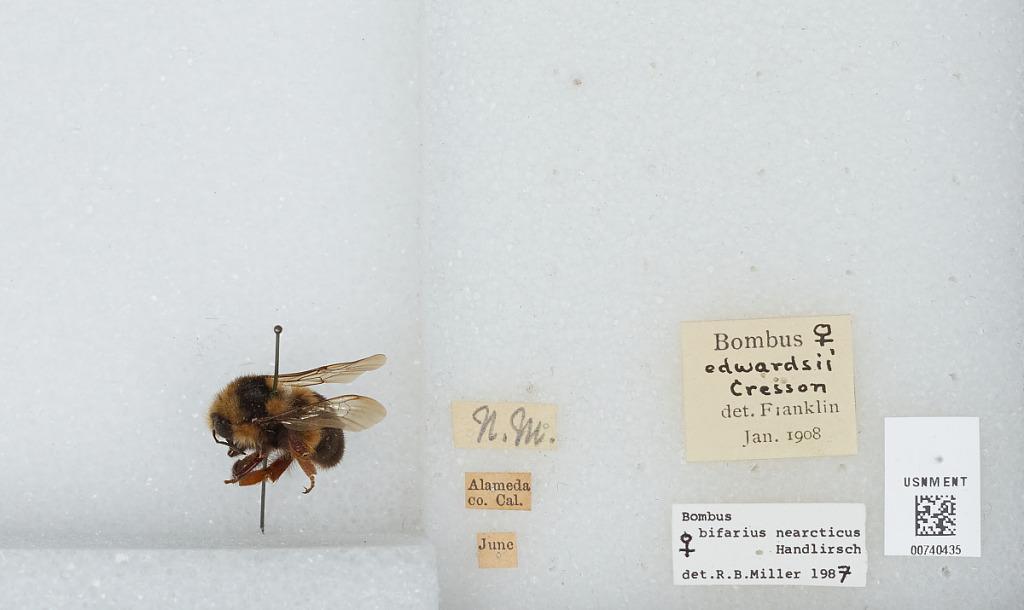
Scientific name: Bombus (Pyrobombus) bifarius Cresson
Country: United States
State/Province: California
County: Alameda
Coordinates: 37.65, -121.91
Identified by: Miller, R. B.